Chandgad

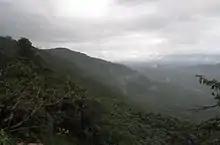
A major biodiversity hotspot, Western Ghat near Chandgad

Chandgad is located approcimately 110 km (68 mi) from Kolhapur and 36 km (22 mi) from Belgaum City. Chandgad is located on the Belgaum-Vengurle state highway. Amboli hill station is 32 km (20 mi) away.